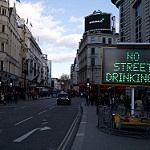
Label: street